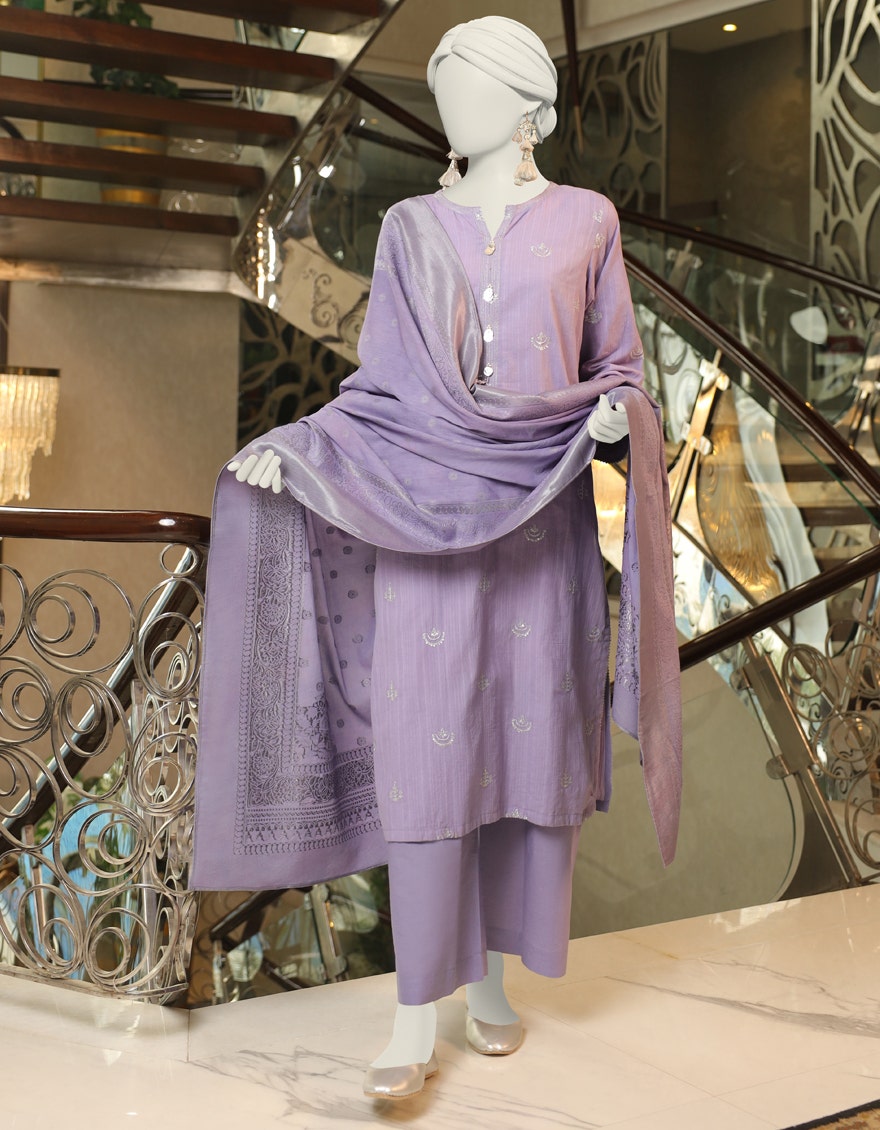
lavender embroidered cotton suit